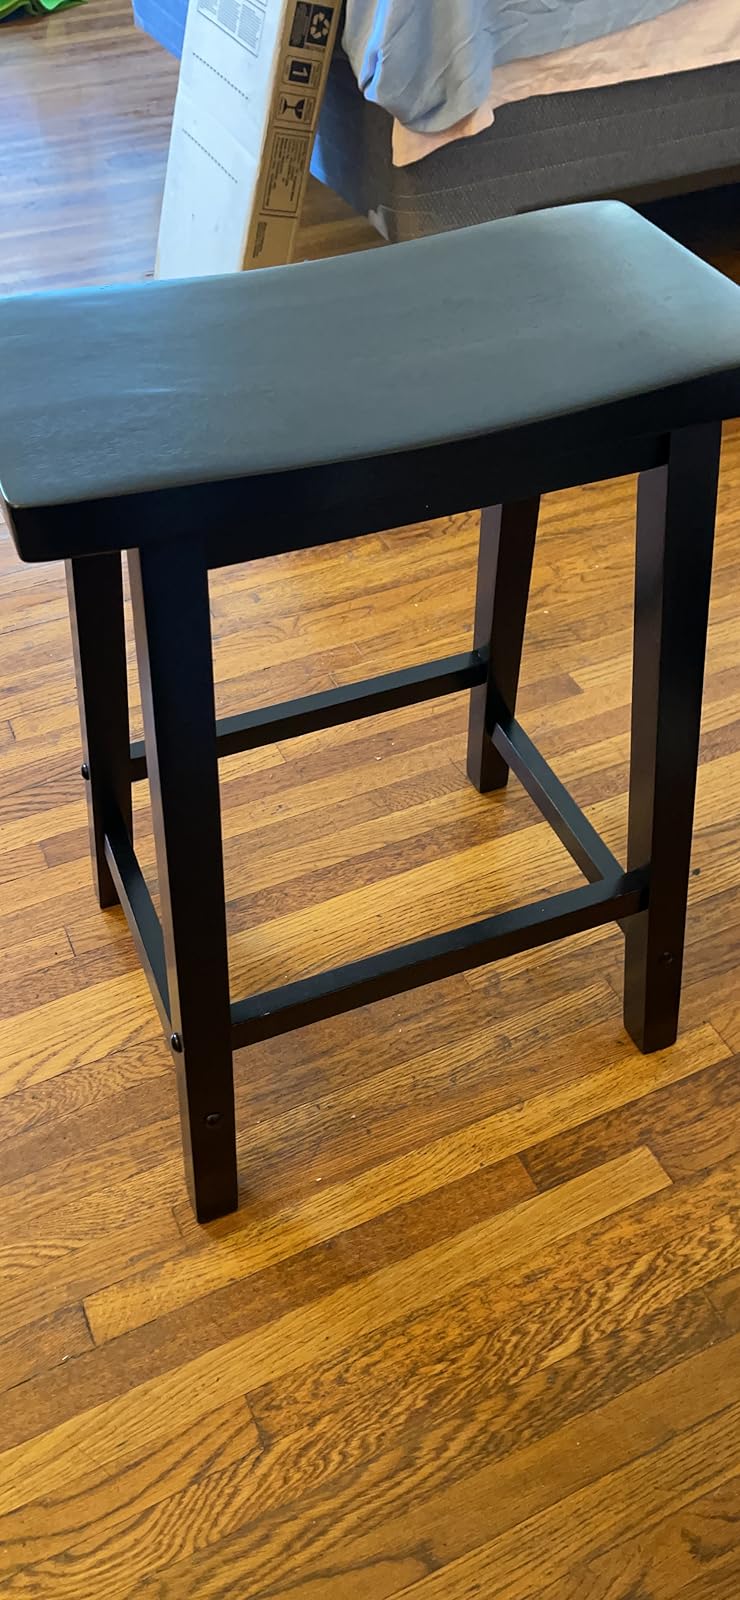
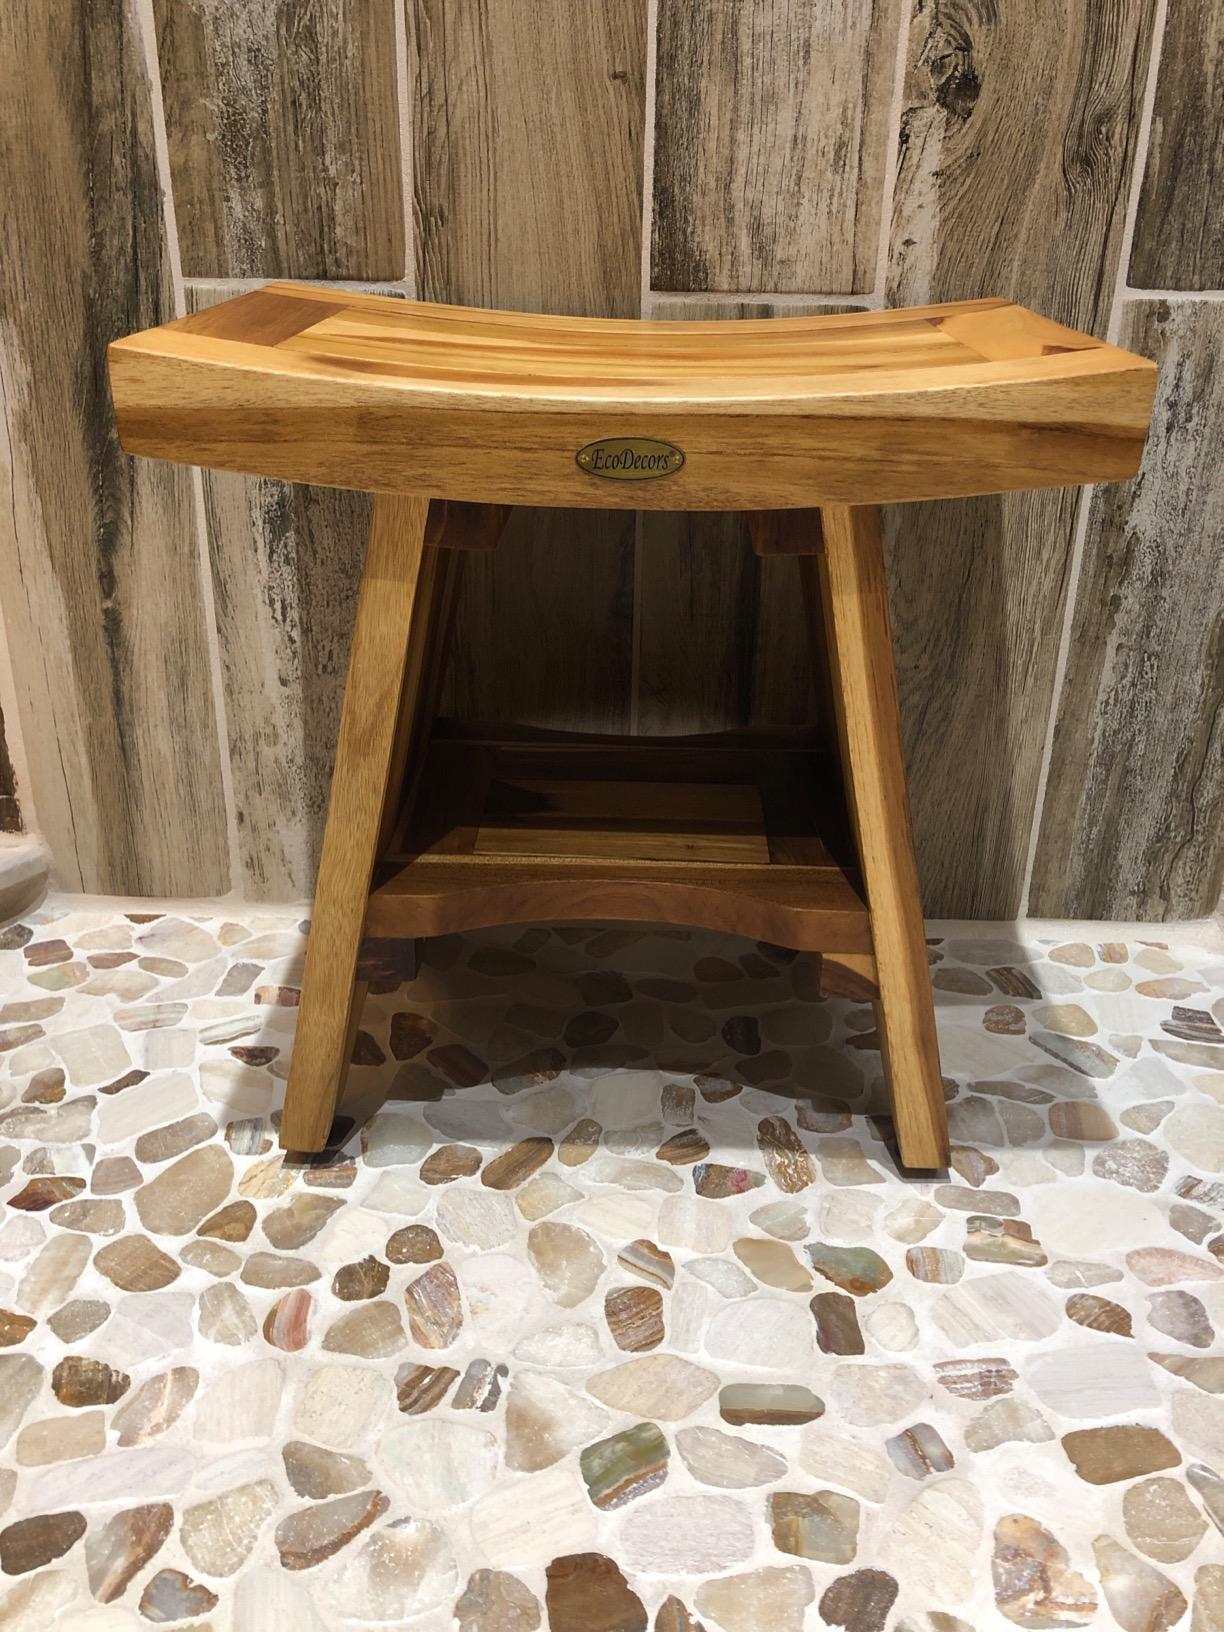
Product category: stool
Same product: no